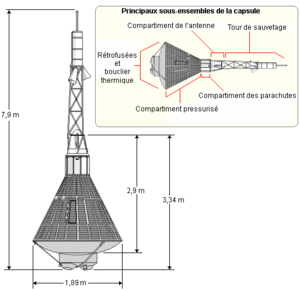
Principaux composants du vaisseau spatial Mercury et de sa tour de sa suvetage utilisé par le premier programme spatial habité américain Mercury (1959-1963). Version francisée d'un schéma espagnol
Le véhicule spatial Mercury est le premier véhicule spatial américain à avoir été utilisé pour envoyer un homme dans l'espace. Il est développé dans le cadre du programme Mercury qui tente de rattraper dans l'urgence l'avance prise par les soviétiques dans le domaine du vol spatial habité avec le programme Vostok.
Le programme Mercury est le premier programme spatial américain à avoir envoyé un Américain dans l'espace. Il débute en 1958, quelques mois après la création de l'agence spatiale américaine NASA, et s'achève en 1963. Les objectifs du programme sont de placer un homme en orbite autour de la Terre, d'étudier les effets de l'impesanteur sur l'organisme humain et de mettre au point un système de récupération fiable du véhicule spatial et de son équipage.